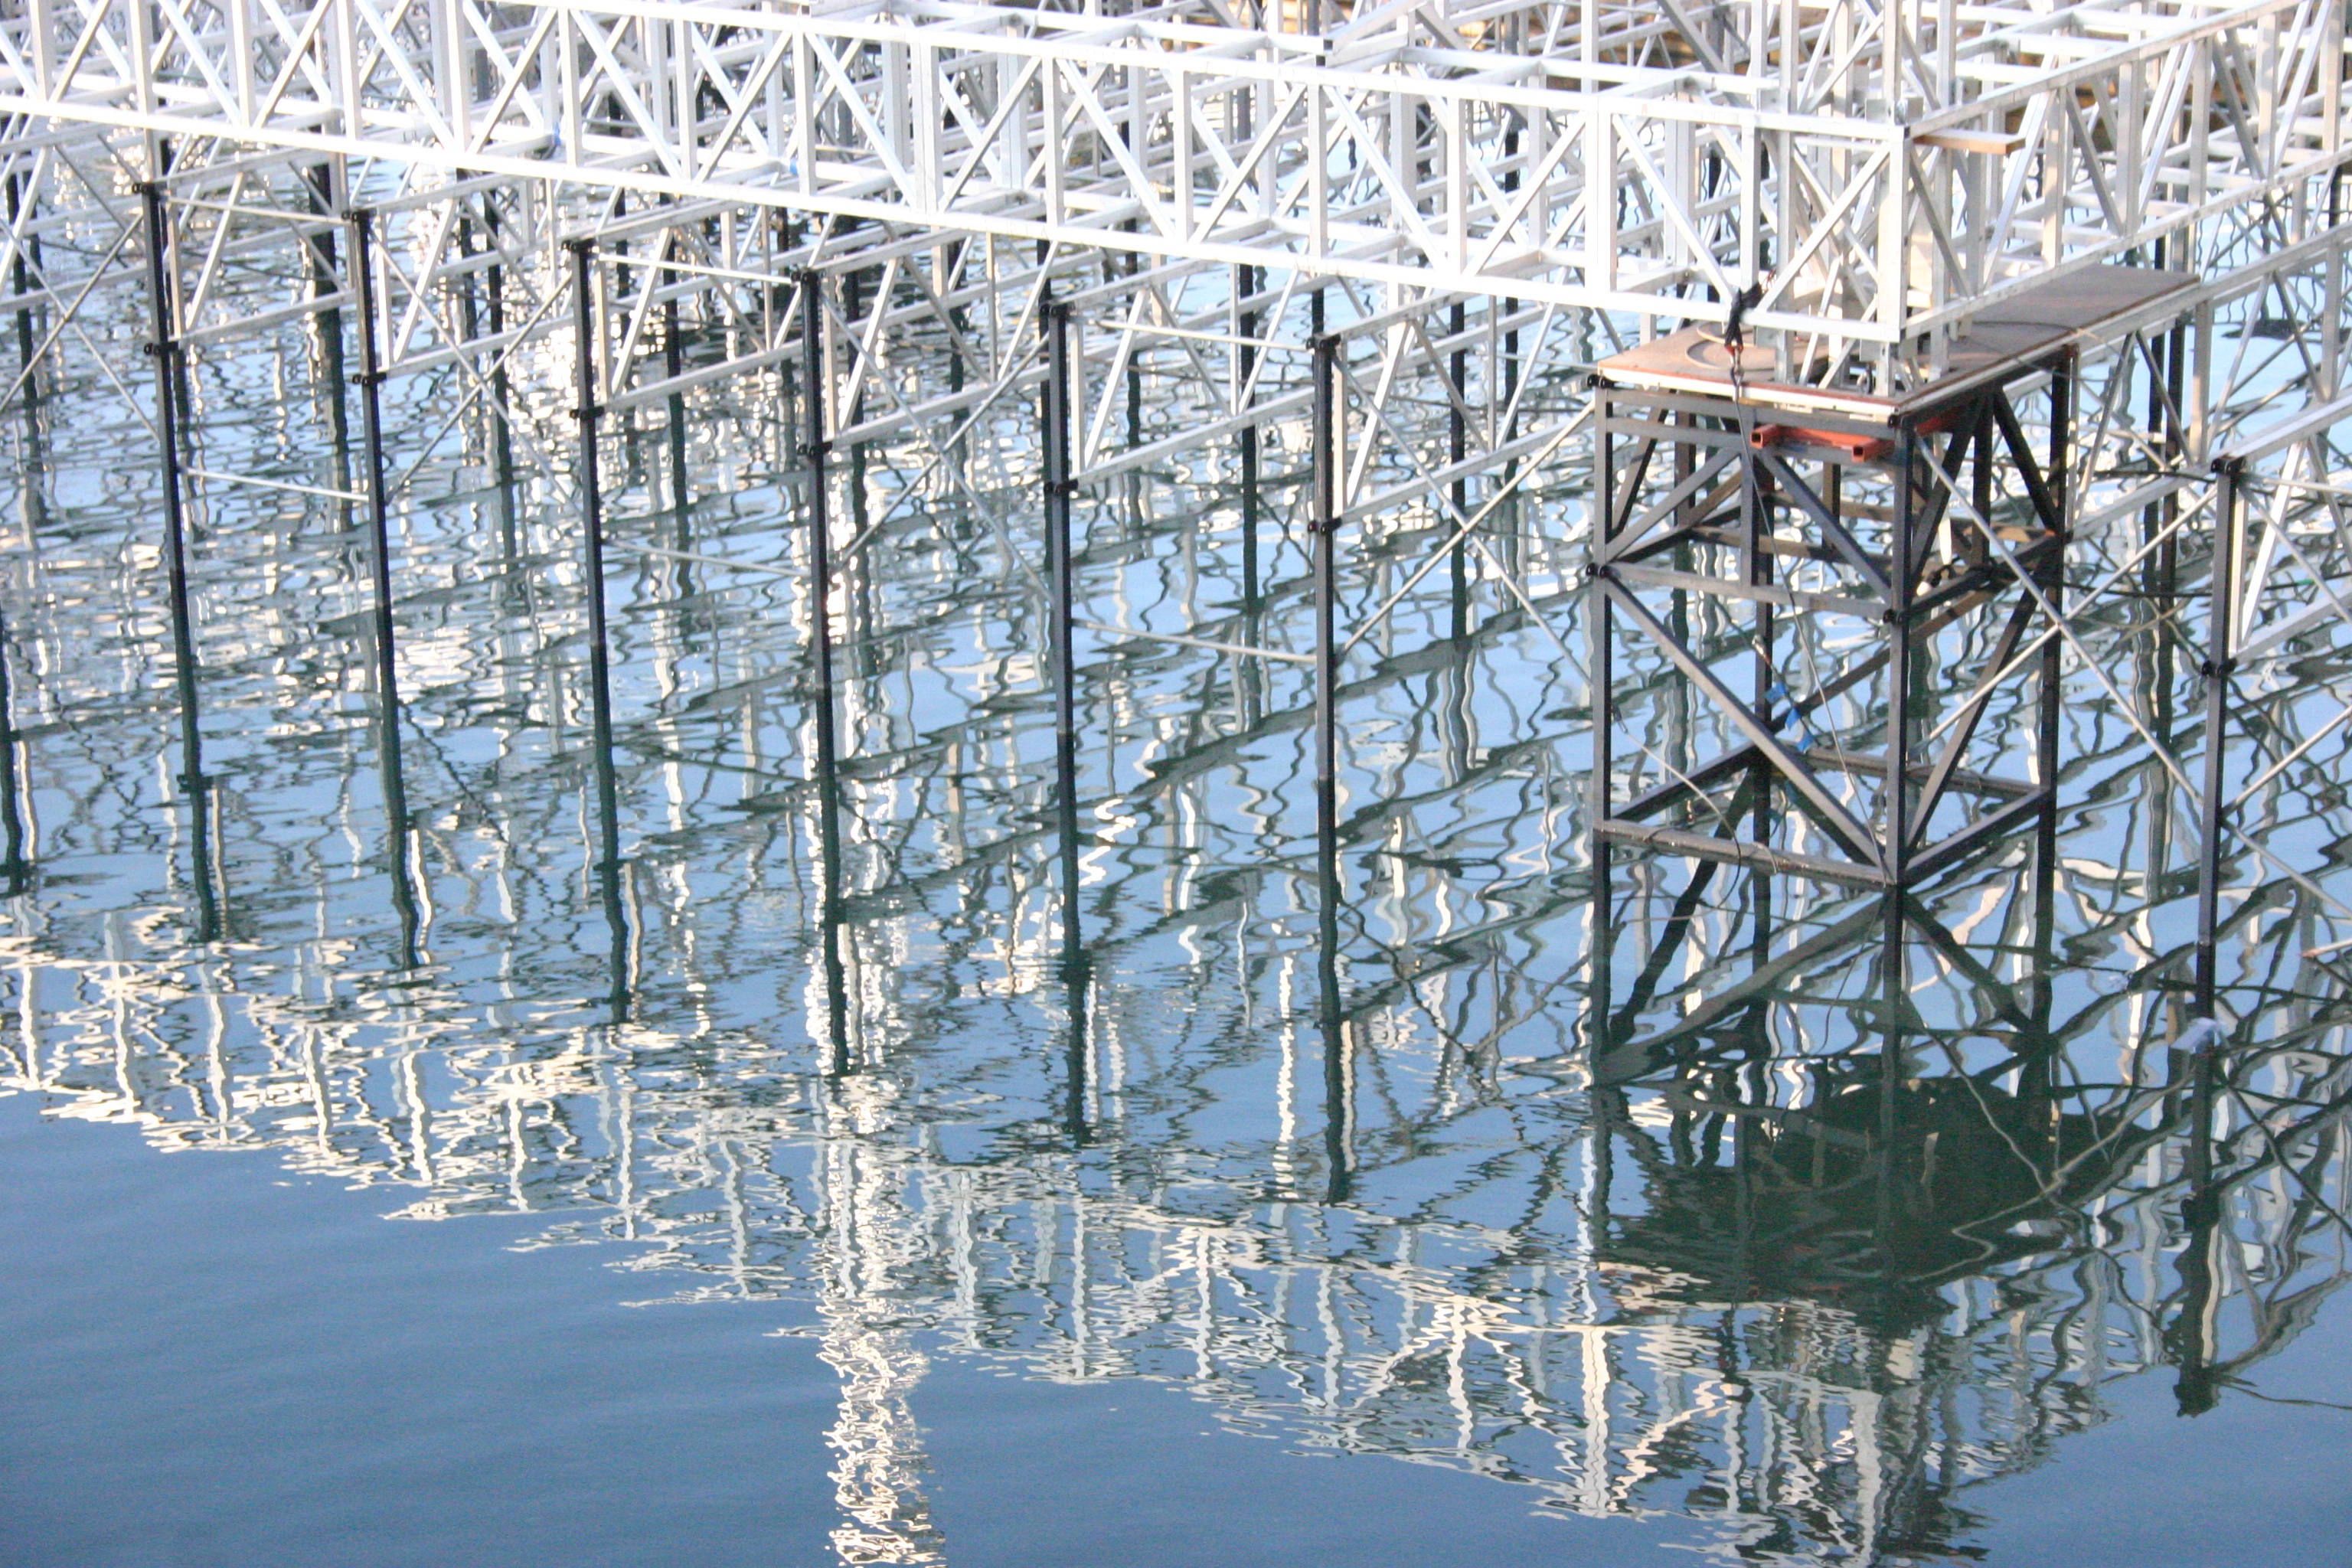
water, outdoor, snow, winter, light, frost, wet, pool, pond, ice, reflection, tower, mast, park, weather, calm, electricity, season, scaffolding, icicle, freezing, outdoor structure